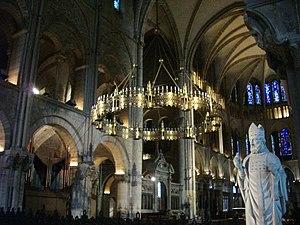
Basilique Saint-Remi de Reims (Marne, France). Fausse couronne